One Vanderbilt

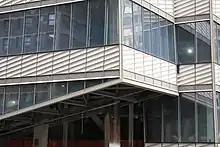
Detail of the bottom of the facade

Boston Valley Terra Cotta manufactured the terracotta cladding. According to Permasteelisa, there are 34,845 terracotta tiles used in One Vanderbilt's facade. Studio Christine Jetten designed glazing for the terracotta tiles. The panels contain gradual concave curves and are pearl-colored. The tiles reference the color and material used in Grand Central Terminal. and alluded to the color of other office buildings on Madison Avenue. There are mechanical stories on the fourth, fifth, and twelfth floors. At these mechanical stories, there are vertical openings for intake and exhaust, which appear as though they are part of the glass curtain wall.